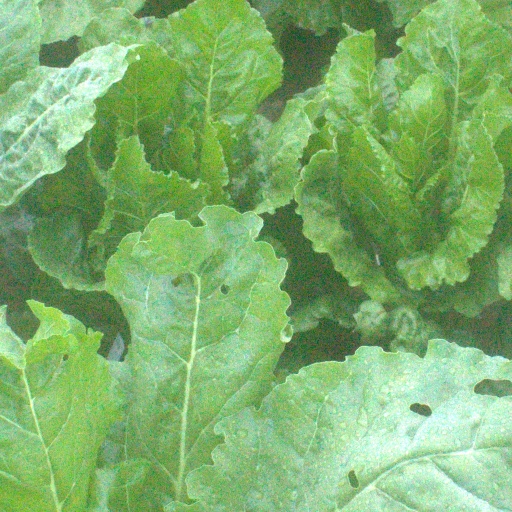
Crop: sugar beet